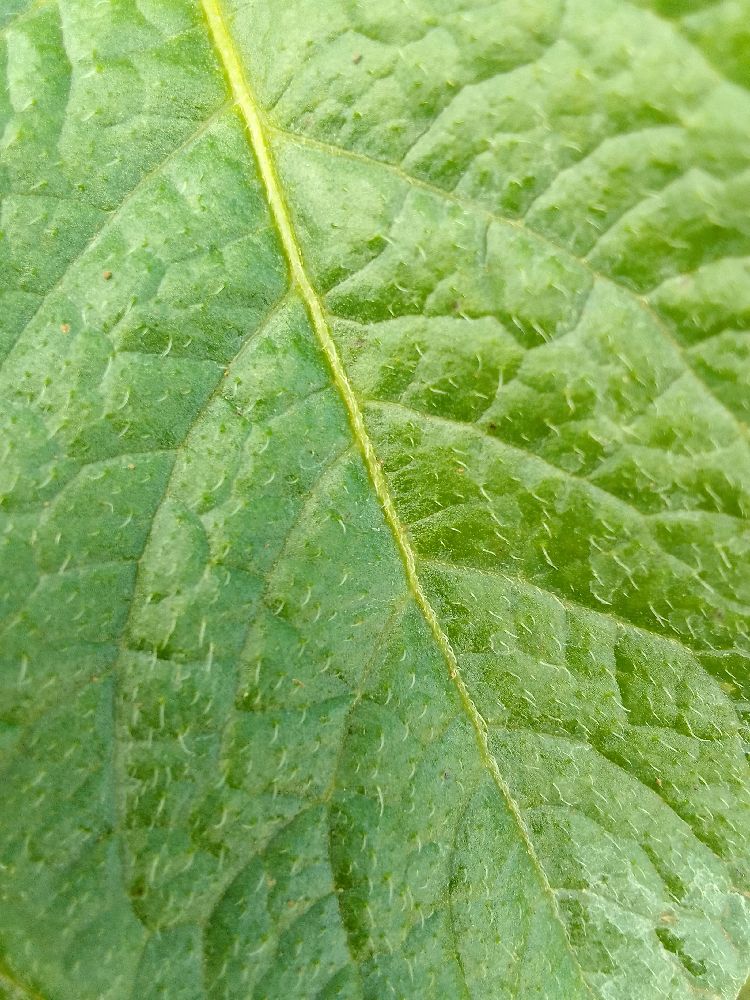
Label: Healthy